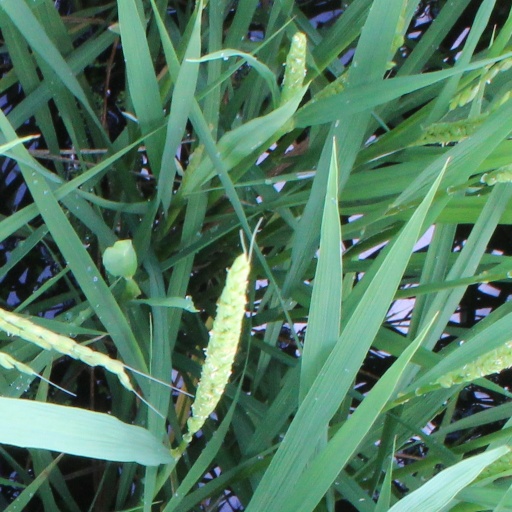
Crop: rice